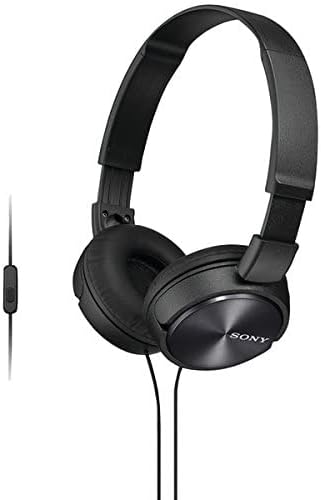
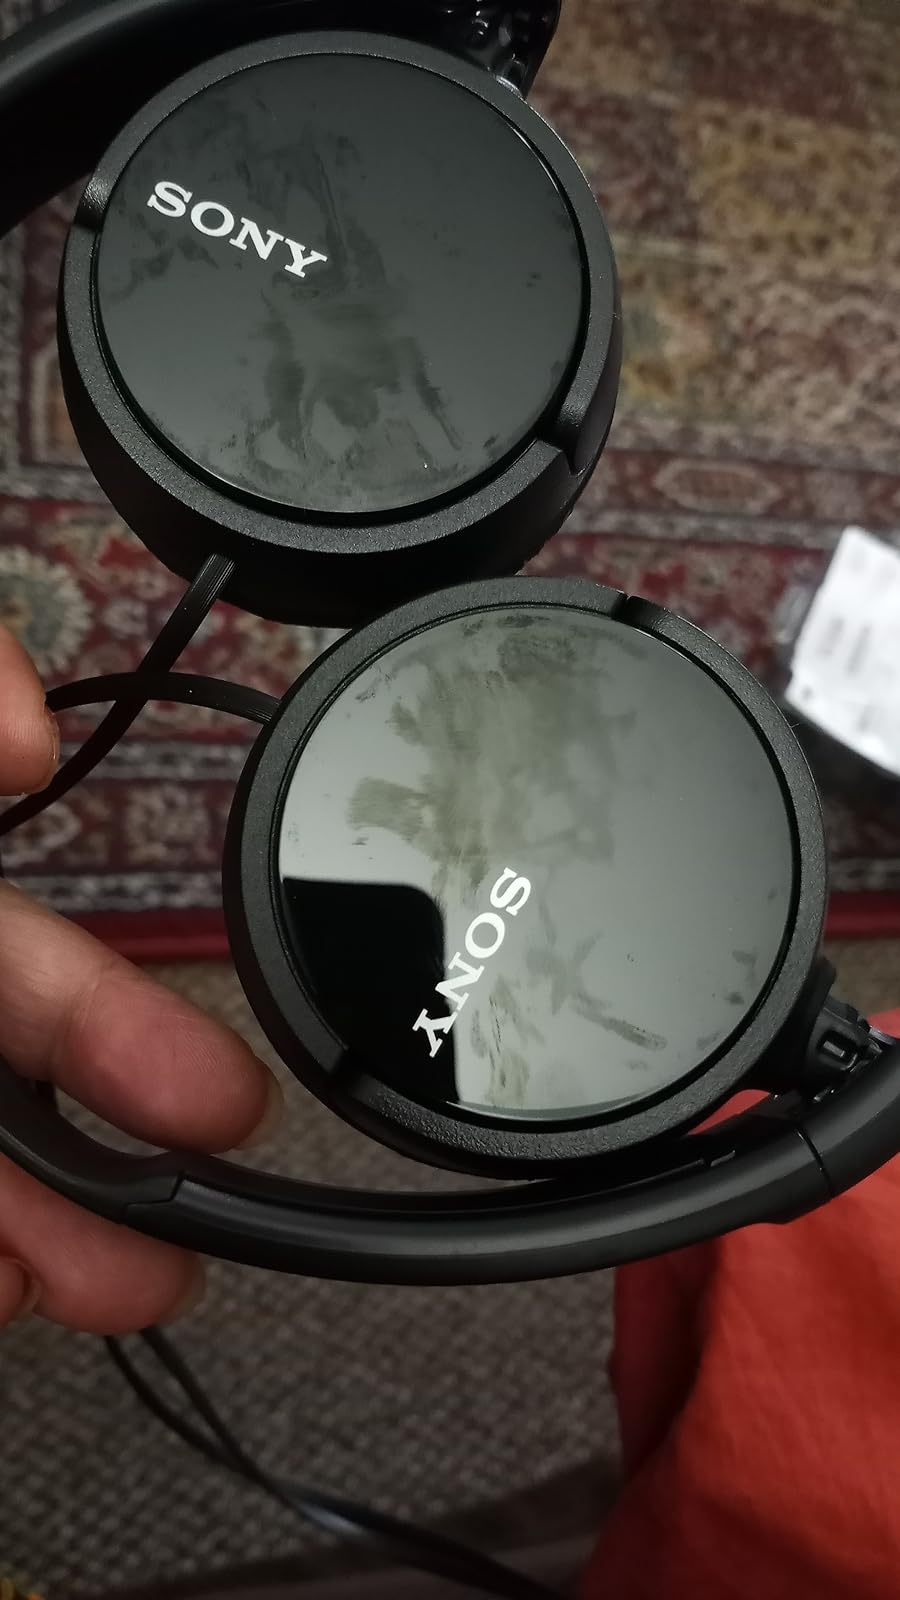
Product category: headphones
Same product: yes